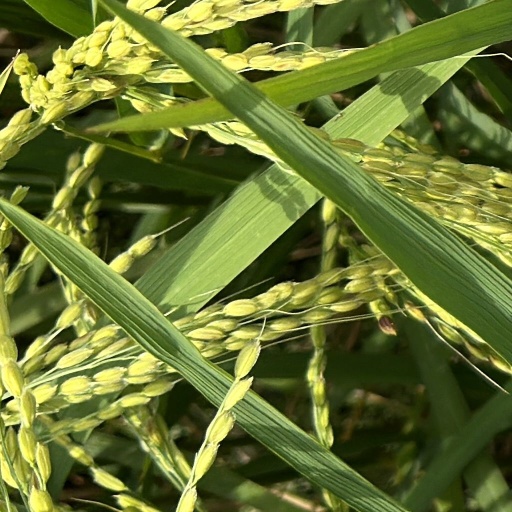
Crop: rice